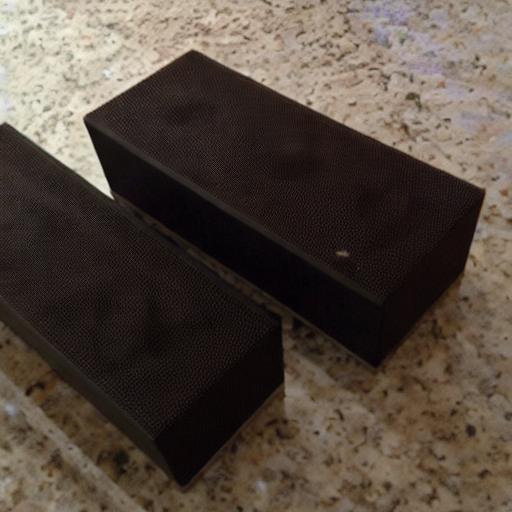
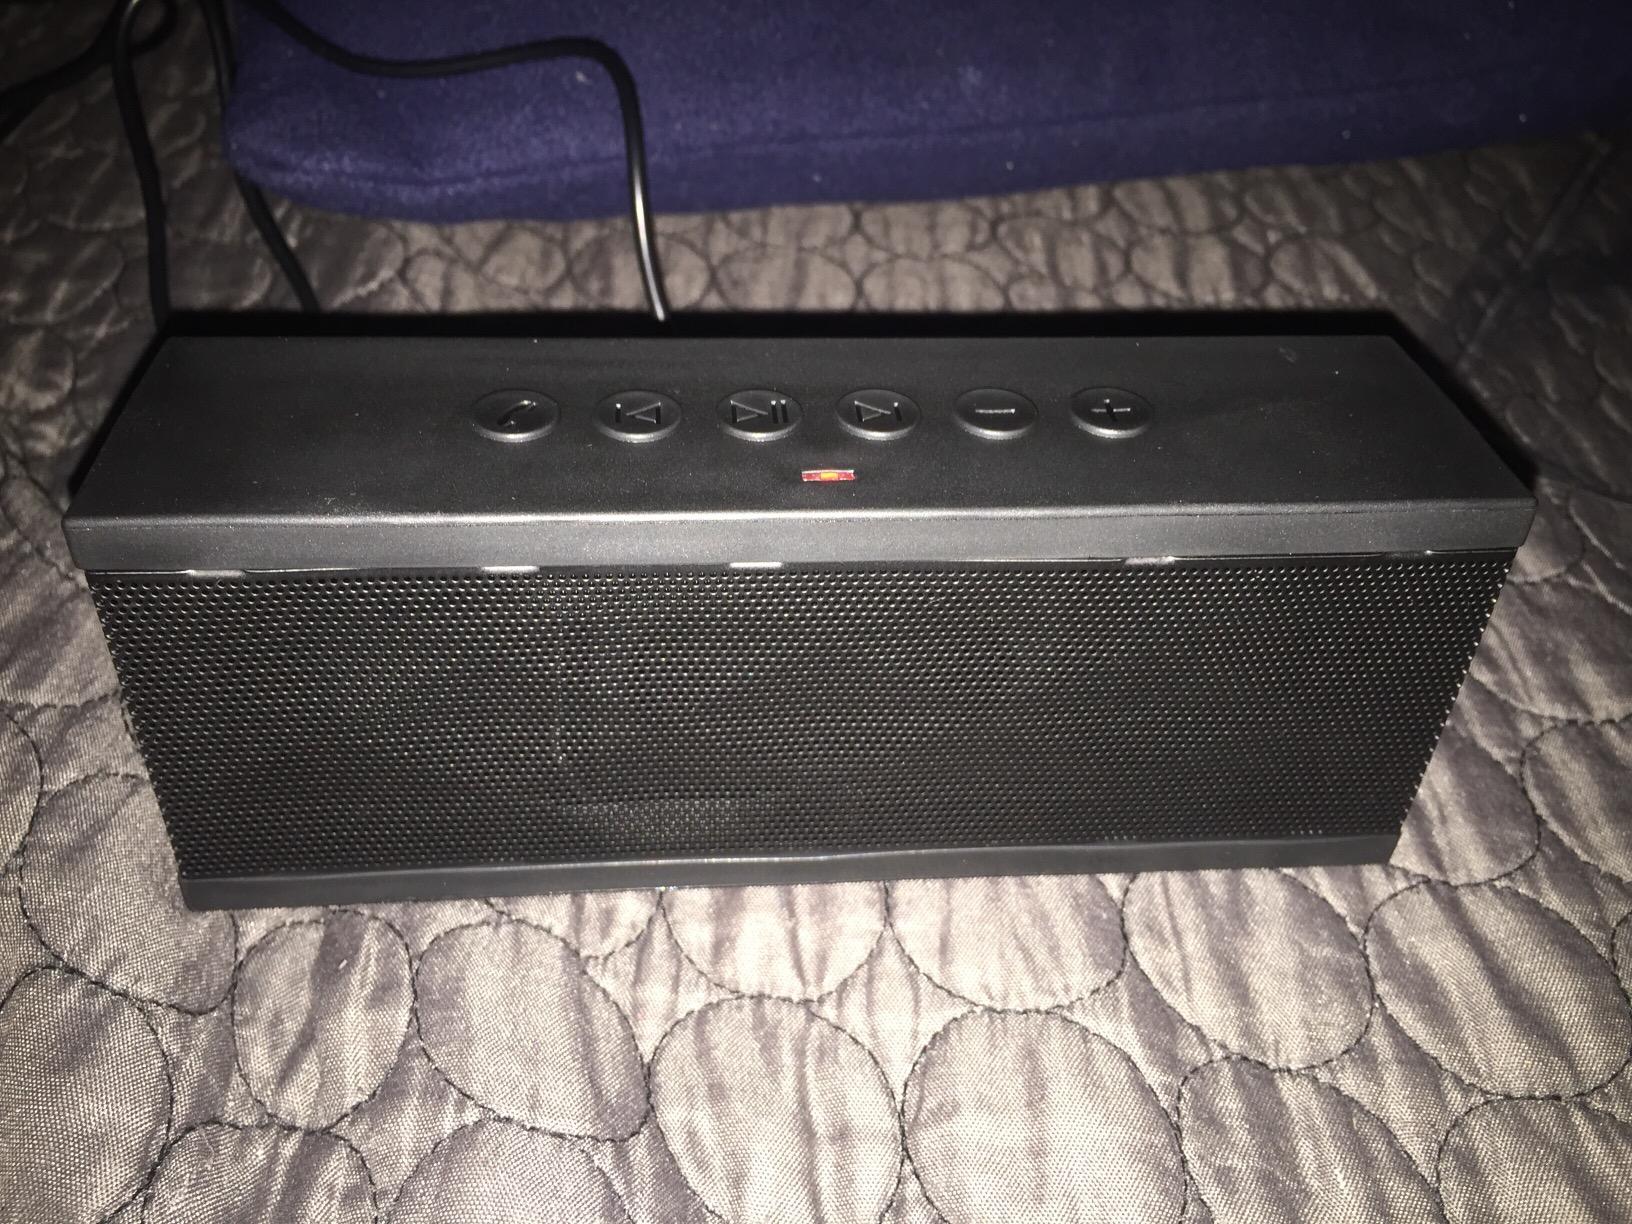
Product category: speaker
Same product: no